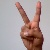
The image shows a hand gesture representing the letter 'V' in Indian Sign Language.